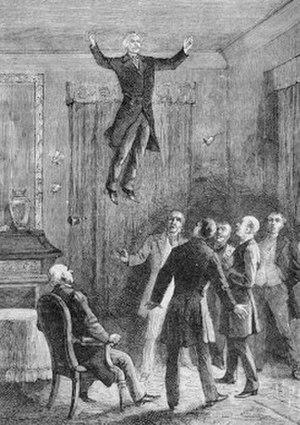
La lévitation est le fait, pour un être ou un objet, de se déplacer ou de rester en suspension au-dessus du sol, sous l'effet d'une force plus grande que la gravitation ou pour diverses raisons non scientifiques invoquées par les tenants d'une explication surnaturelle.
Daniel Dunglas Home est un médium et voyant écossais, devenu célèbre au cours du XIXᵉ siècle grâce à de nombreuses exhibitions de ses prétendus dons de lévitation et de médiumnité. Il était aussi soi-disant capable de produire à volonté des claquements et des cognements dans les maisons.